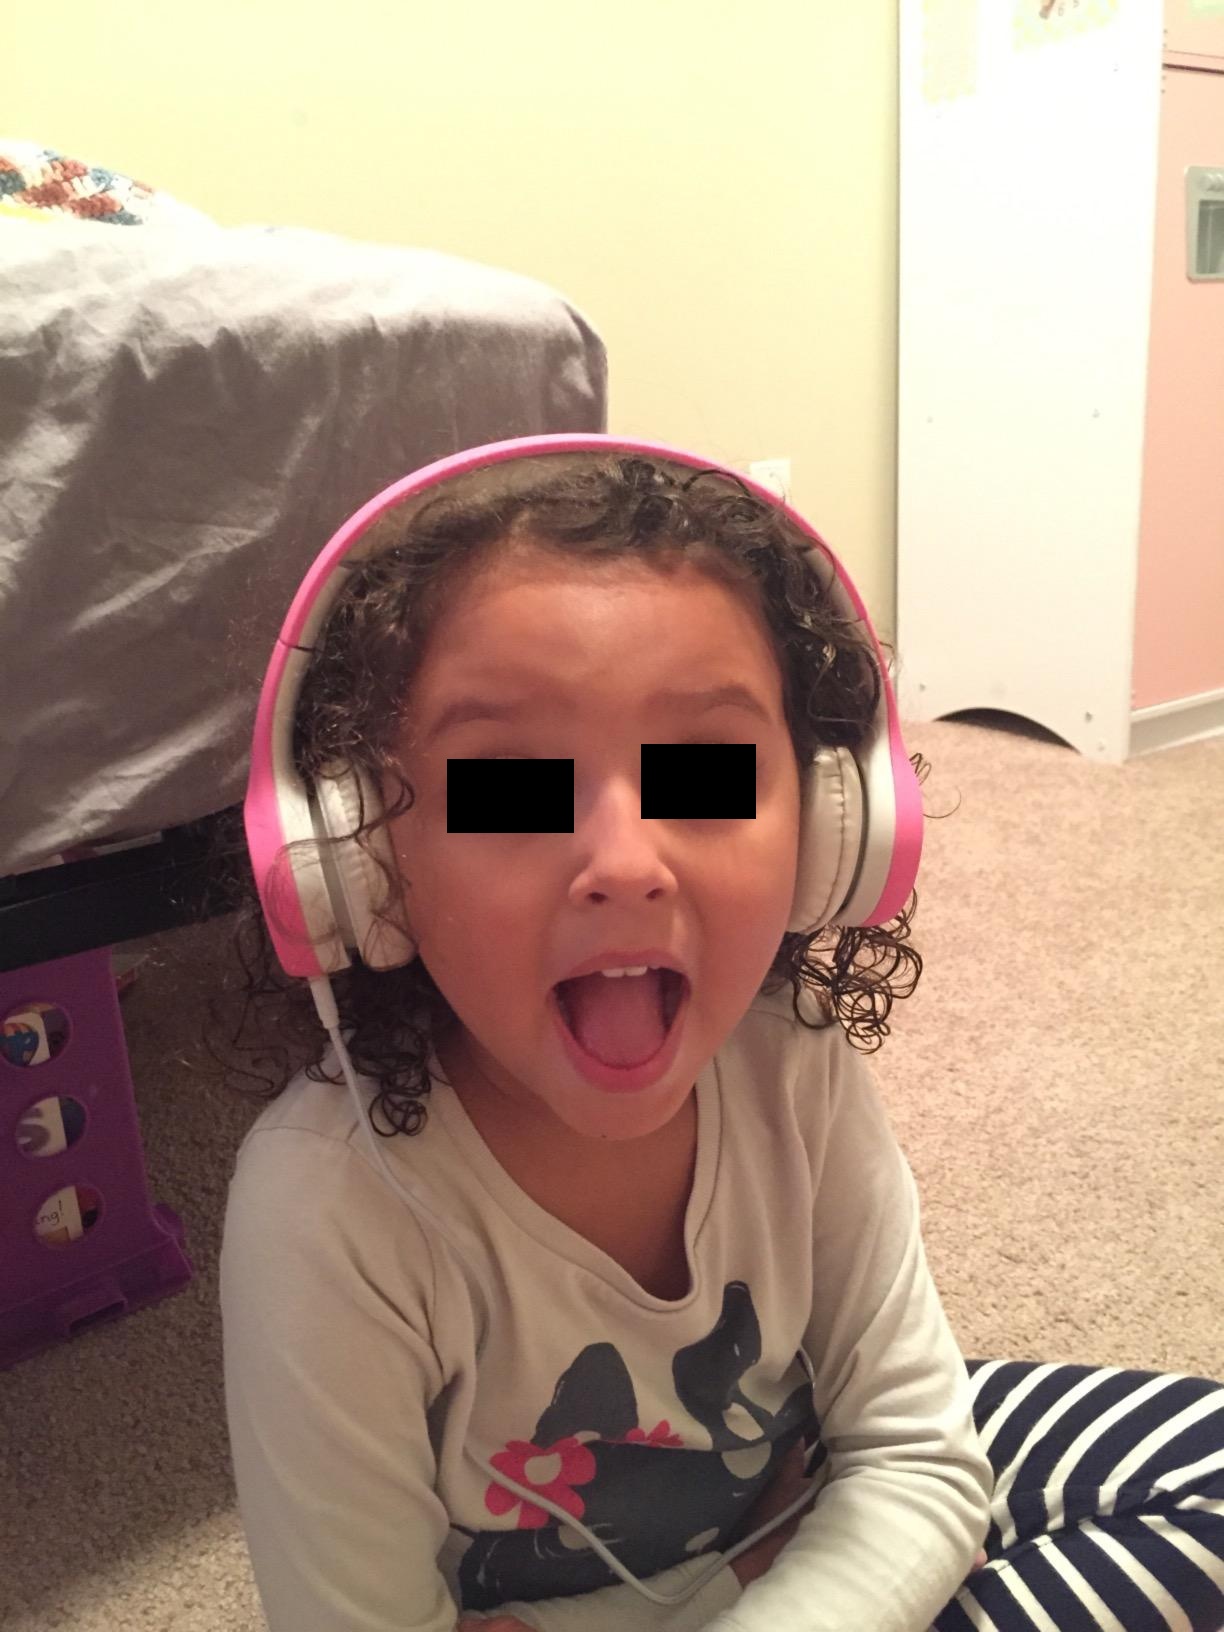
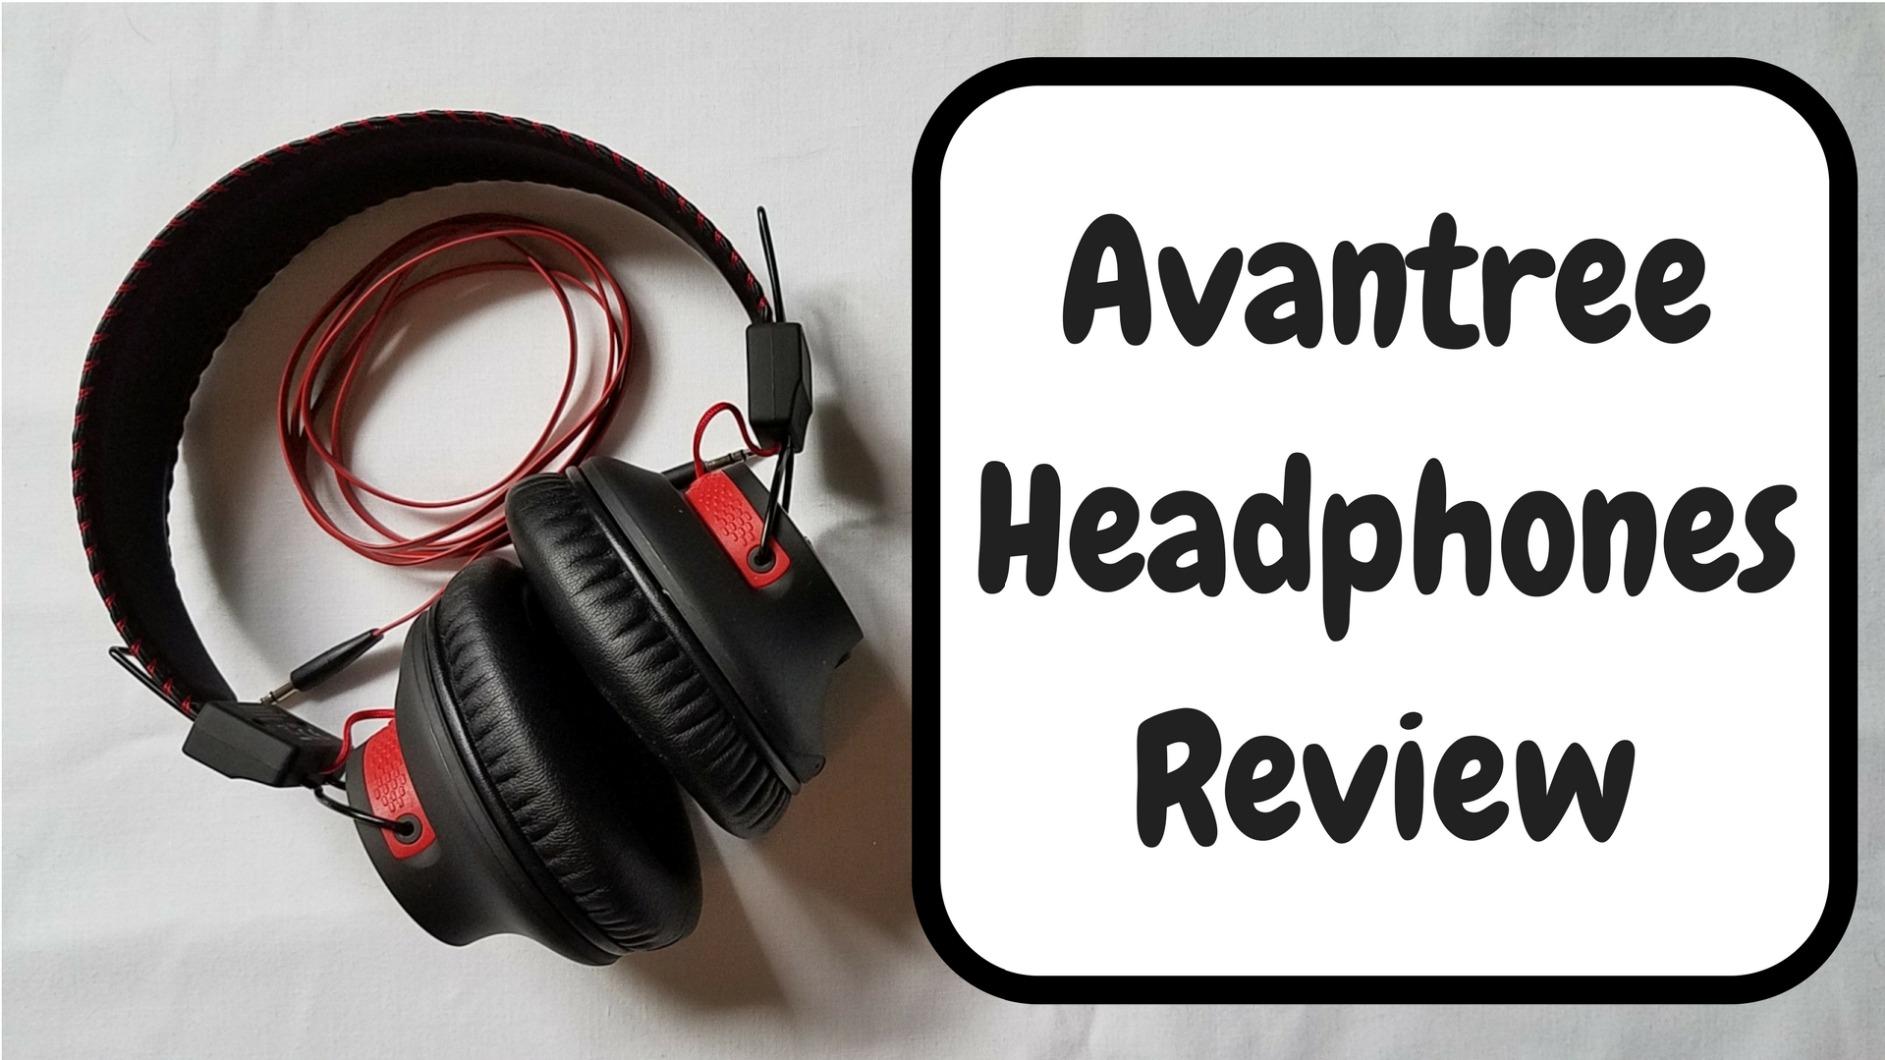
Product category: headphones
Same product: no